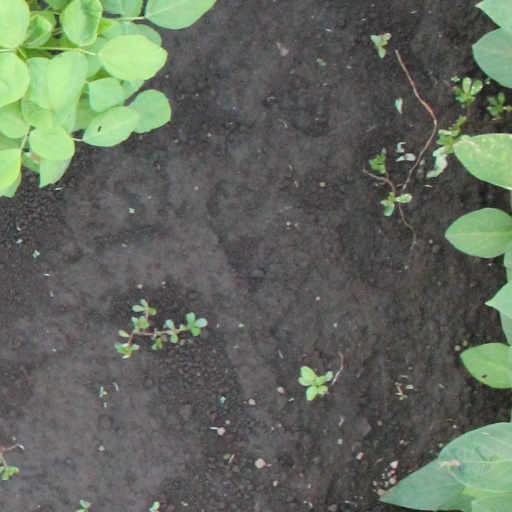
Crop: soybean